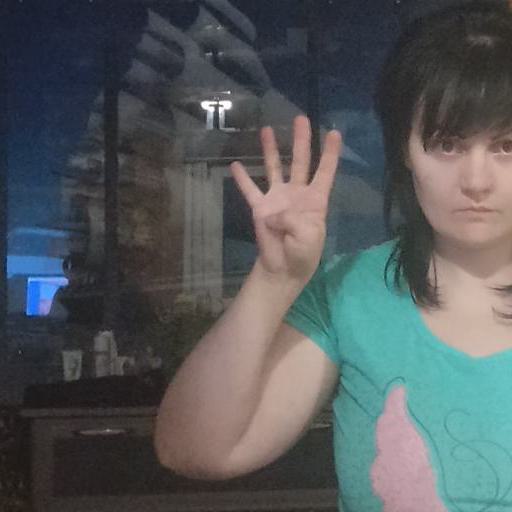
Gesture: four